Aniruddh Brahmabhatt

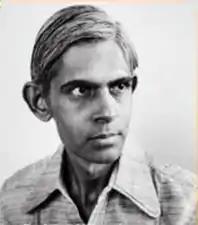

Aniruddh Lalji Brahmabhatt was a Gujarati writer from Gujarat, India. He was poet, critic, biographer and short story writer.